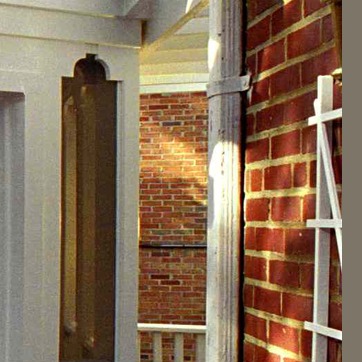
Material: brick